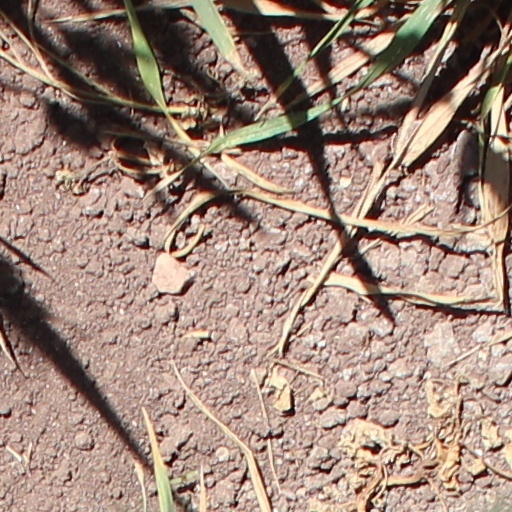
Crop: wheat